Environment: lab
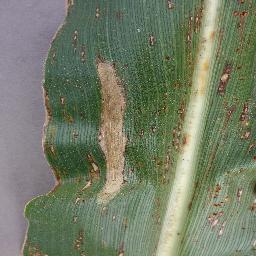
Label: northern_corn_leaf_blight